H. P. S. Ahluwalia

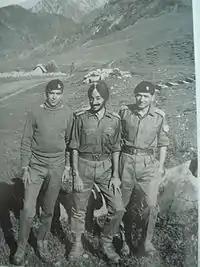
Major Ahluwalia (center) in his Army days

After his graduation Ahluwalia joined the Indian Army as an officer, receiving a commission as a second lieutenant in the Army Electrical-Mechanical Engineering branch on 14 December 1958. He was promoted to lieutenant on 14 December 1960 and to captain on 14 December 1964. Seeing action during the 1965 war with Pakistan, he was wounded by a bullet in his spine, which left him confined to a wheelchair. He received an early discharge from the Army on 8 January 1968, with the honorary rank of major.